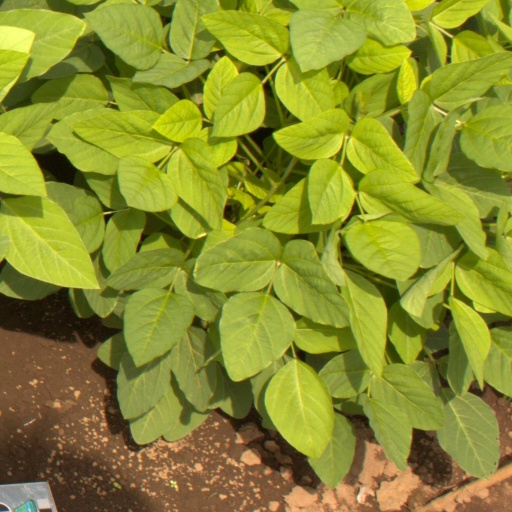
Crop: soybean